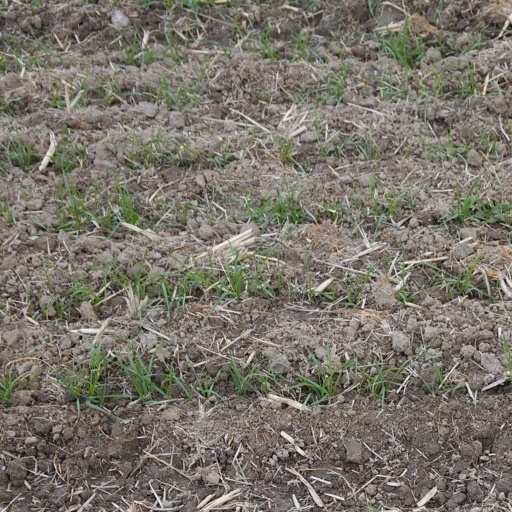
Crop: wheat